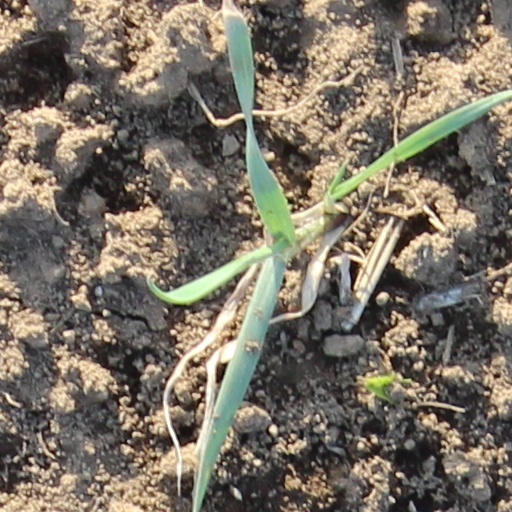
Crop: wheat